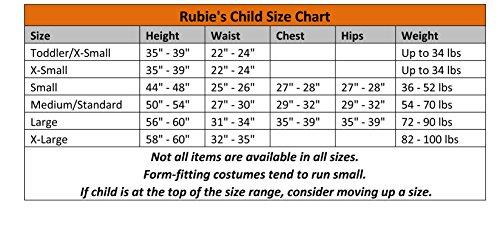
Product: Rubie's Justice League Movie Child's Superman Jumpsuit Costume
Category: Clothing, Shoes & Jewelry | Costumes & Accessories | Women | Costumes & Cosplay Apparel | Costumes
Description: Includes: Jumpsuit With Attached Molded Chest Logo And Shin Guards, Cape.
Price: $28.46 - $37.99